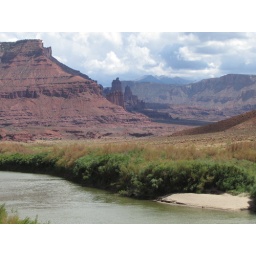
Scenic road along the Colorado River. Gas was running shorter and no gas station in this wilderness ....